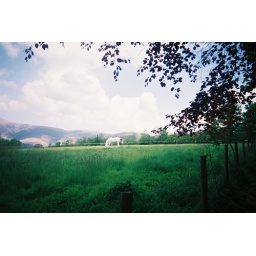
White horse in field